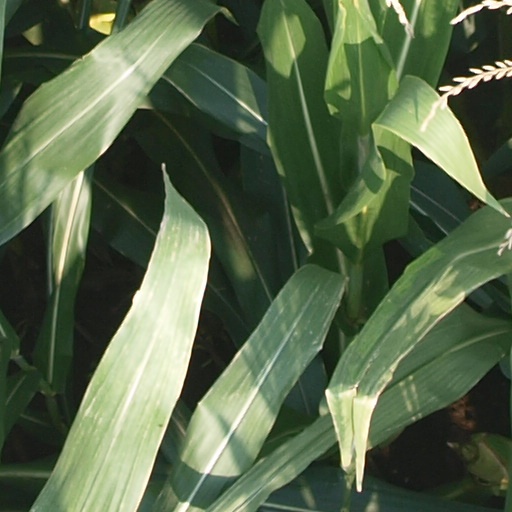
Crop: maize; corn